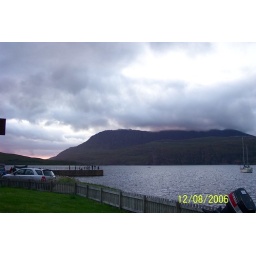
our boat still not in the water yet :(